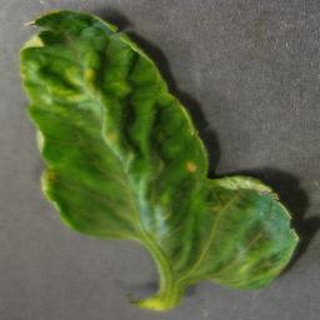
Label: tomato_yellow_leaf_curl_virus